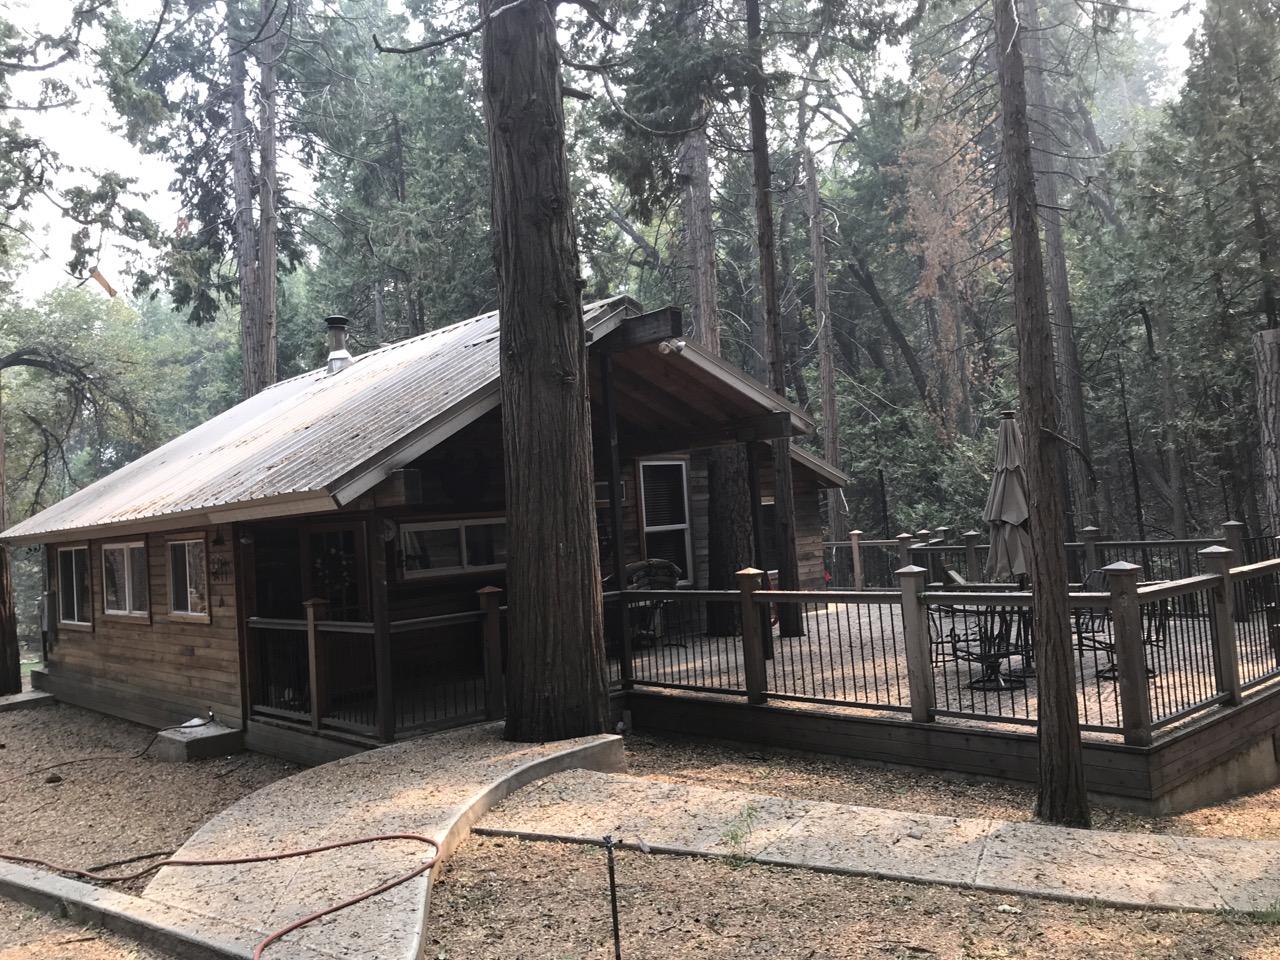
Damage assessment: no_damage